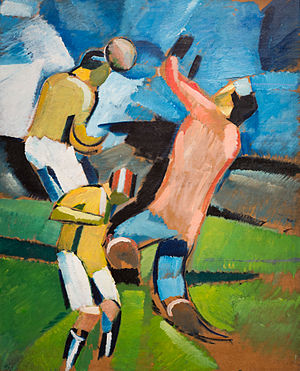
Sophus Nielsen
Harald Giersing: Fodboldspillere. Sofus header. Malet i 1917 efter et sort-hvidt pressefotografi fra en landskamp mellem Danmark og Sverige i juni 1917.  Maleriet har siden 1970 tilhørt Aarhus Kunstmuseum og er et ud af en serie sportsbilleder, som Giersing malede med forlæg i pressefotos.[2]
"Sophus Erhard ""Krølben"" Nielsen var en dansk fodboldspiller – den første spiller nogensinde, der scorede 10 mål i en officiel landskamp.